Soultaker (film)

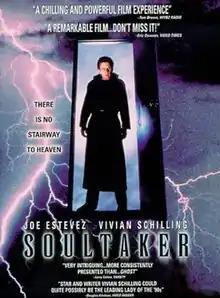
DVD artwork

Soultaker is a 1990 American fantasy horror film written by Vivian Schilling and directed by Michael Rissi. It stars Joe Estevez in the title role, alongside Vivian Schilling, Gregg Thomsen, Chuck Williams, Robert Z'Dar, and David "Shark" Fralick. The film follows a group of young adults who try to flee from the titular "Soultaker" when their souls are ejected from their bodies after a car accident. Inspired by discussions with Action International Pictures producer Eric Parkinson, the script was based on a real-life car accident which Schilling was involved in.